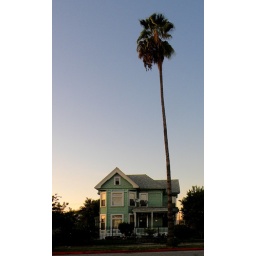
2229 Pasadena Ave. The house was built in 1894. It's possible the tree was planted even earlier, before the plot was sold.